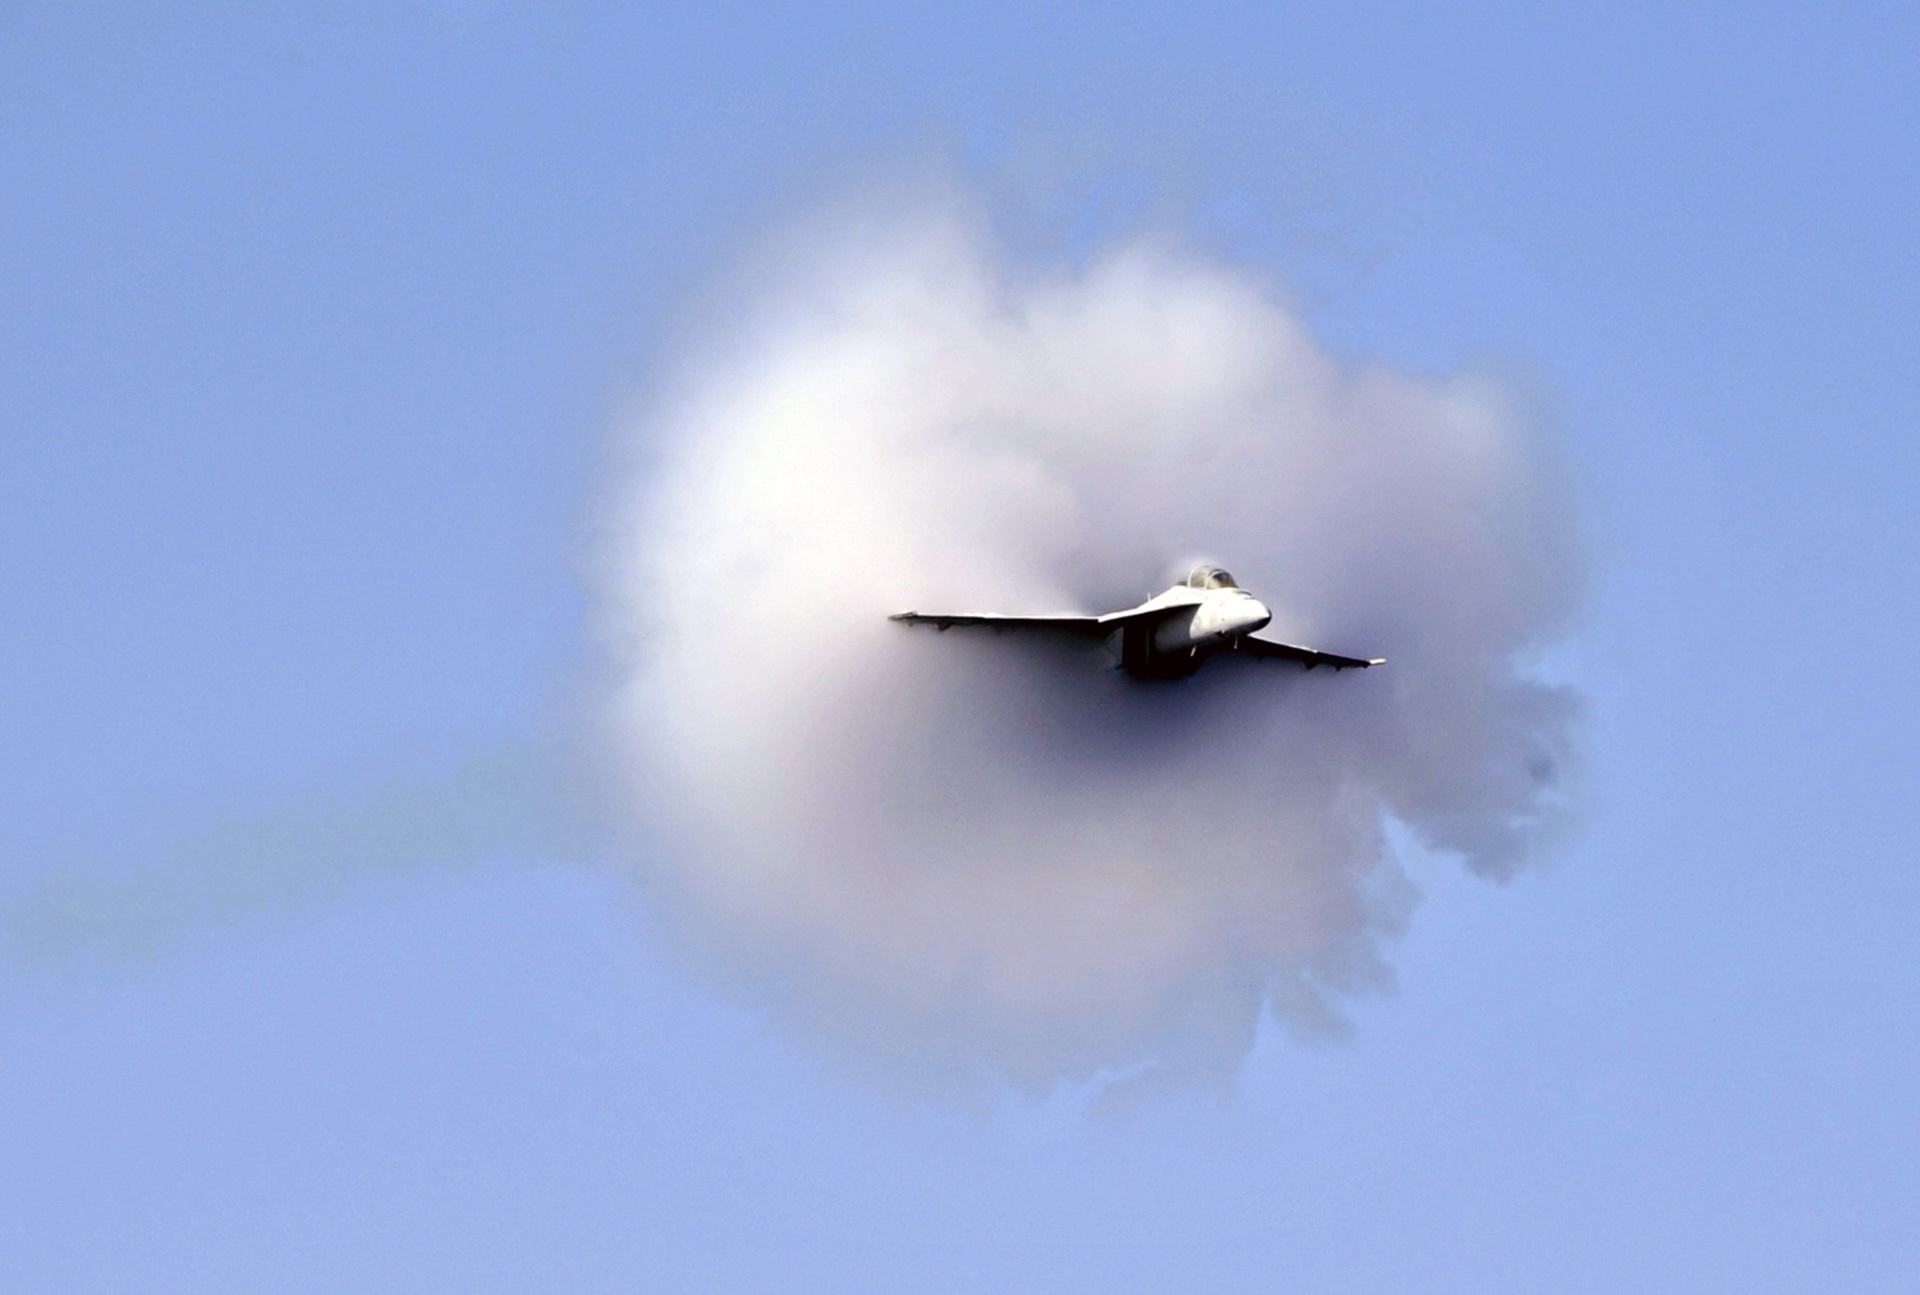
wing, sky, airplane, aircraft, military, jet, vehicle, aviation, flight, usa, speed, war, navy, fighter, takeoff, defense, aerospace, phenomenon, supersonic, air show, air force, aerobatics, military aircraft, sound barrier, government photo, fly by, atmosphere of earth, aircraft engine, navy jet